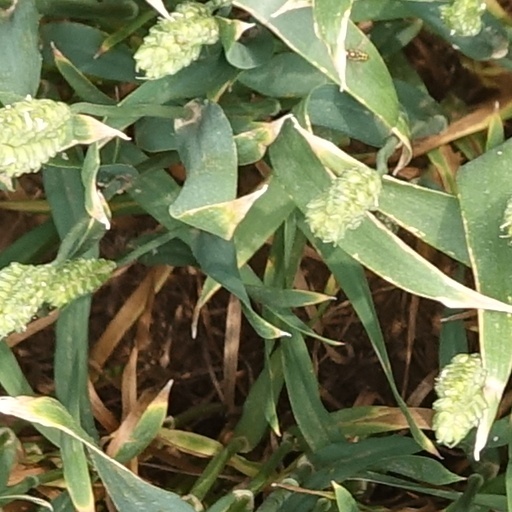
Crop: wheat